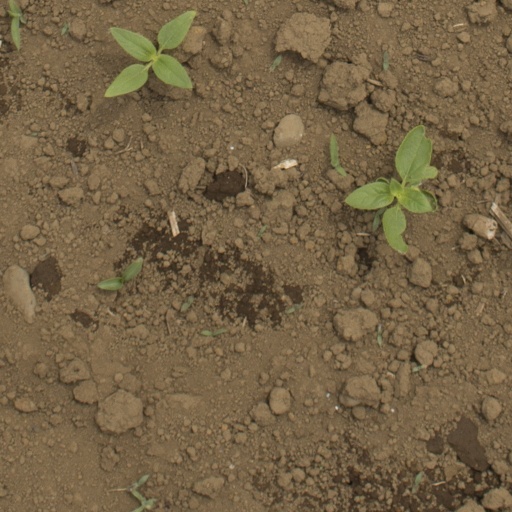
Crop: Jerusalem artichoke